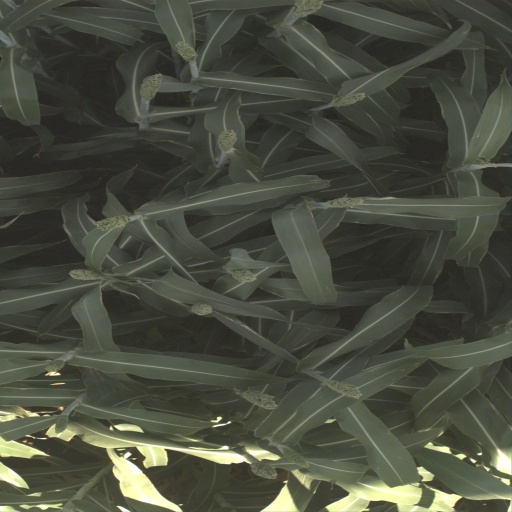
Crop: sorghum